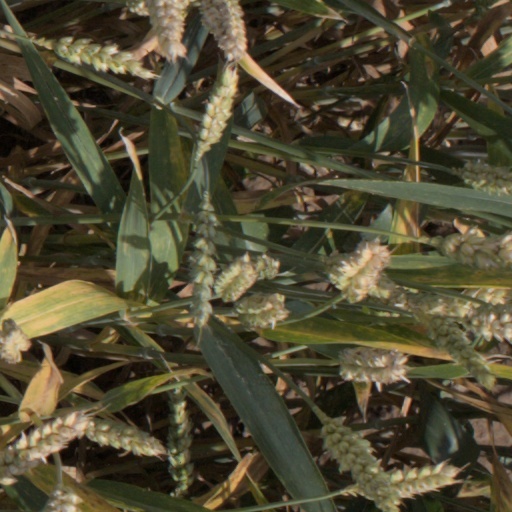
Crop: wheat